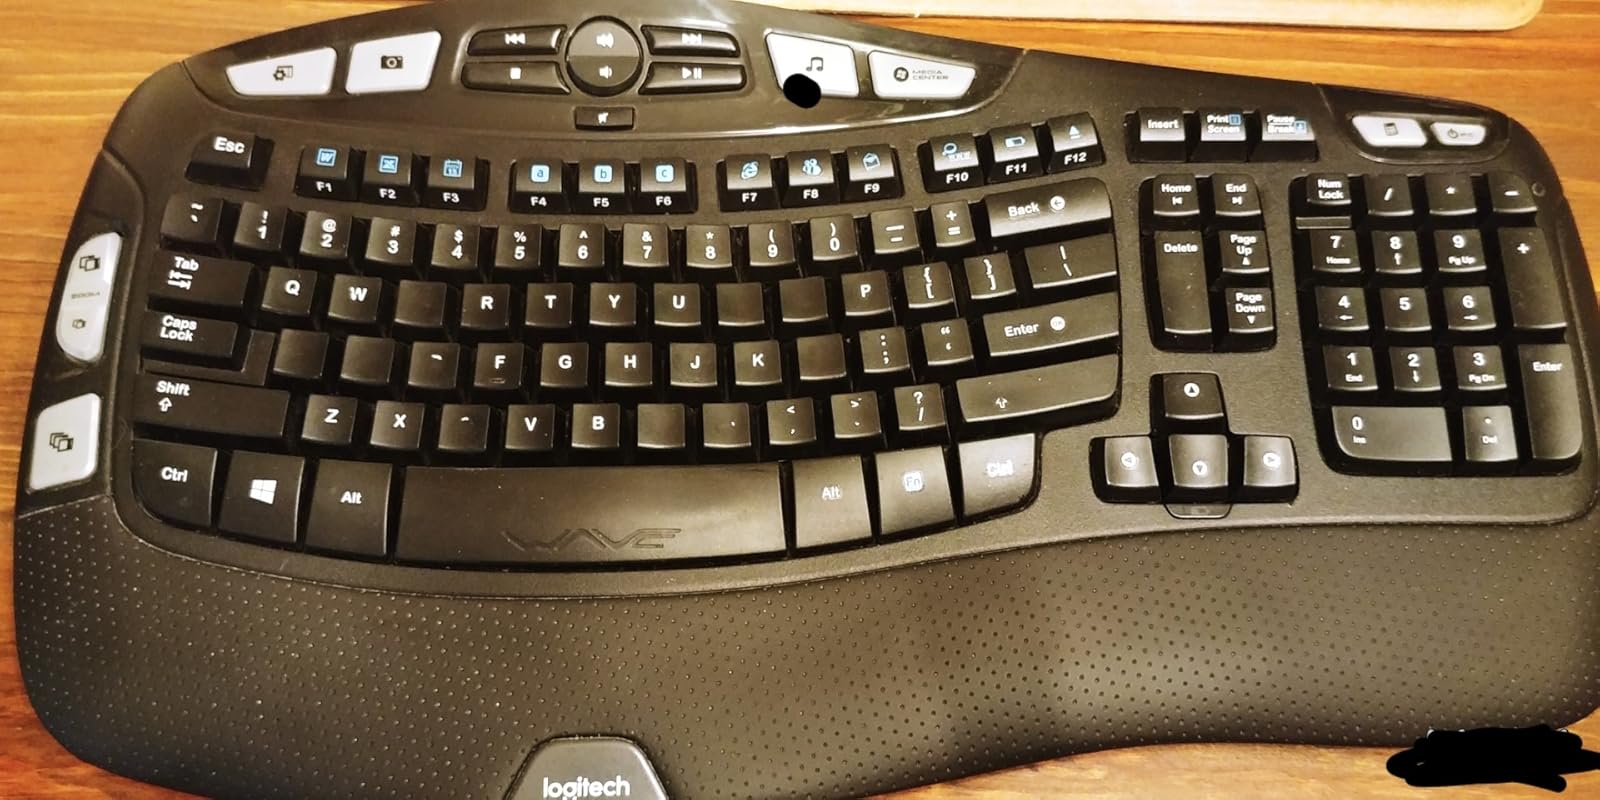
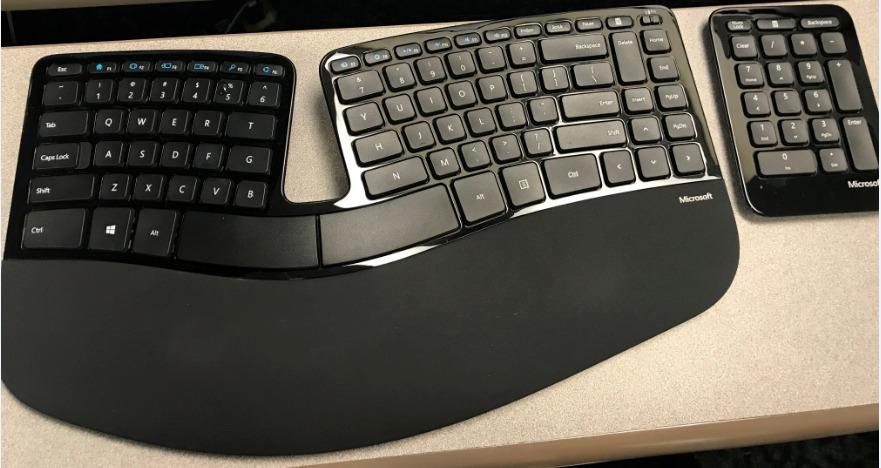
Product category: keyboard
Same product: no